Giedrius Titenis

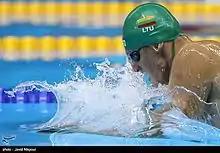
Titenis swimming in 2016.

Swimming two individual races and a relay in his third Olympics, Titenis failed to reach any finals, being at most a semifinalist in the 100 m breaststroke with 59.80.